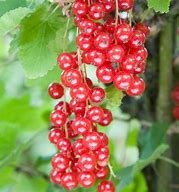
Label: redcurrant